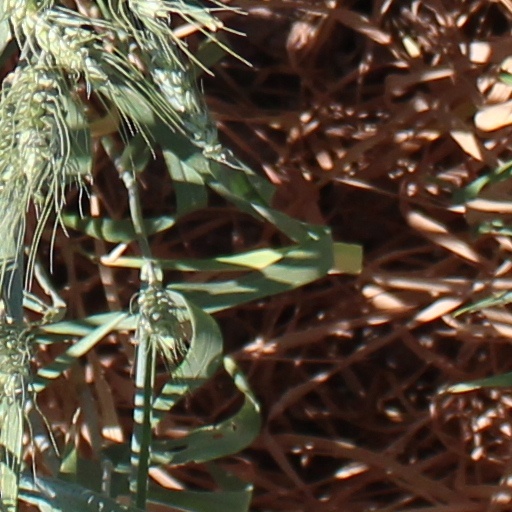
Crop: wheat